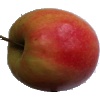
Label: Apple Pink Lady 1